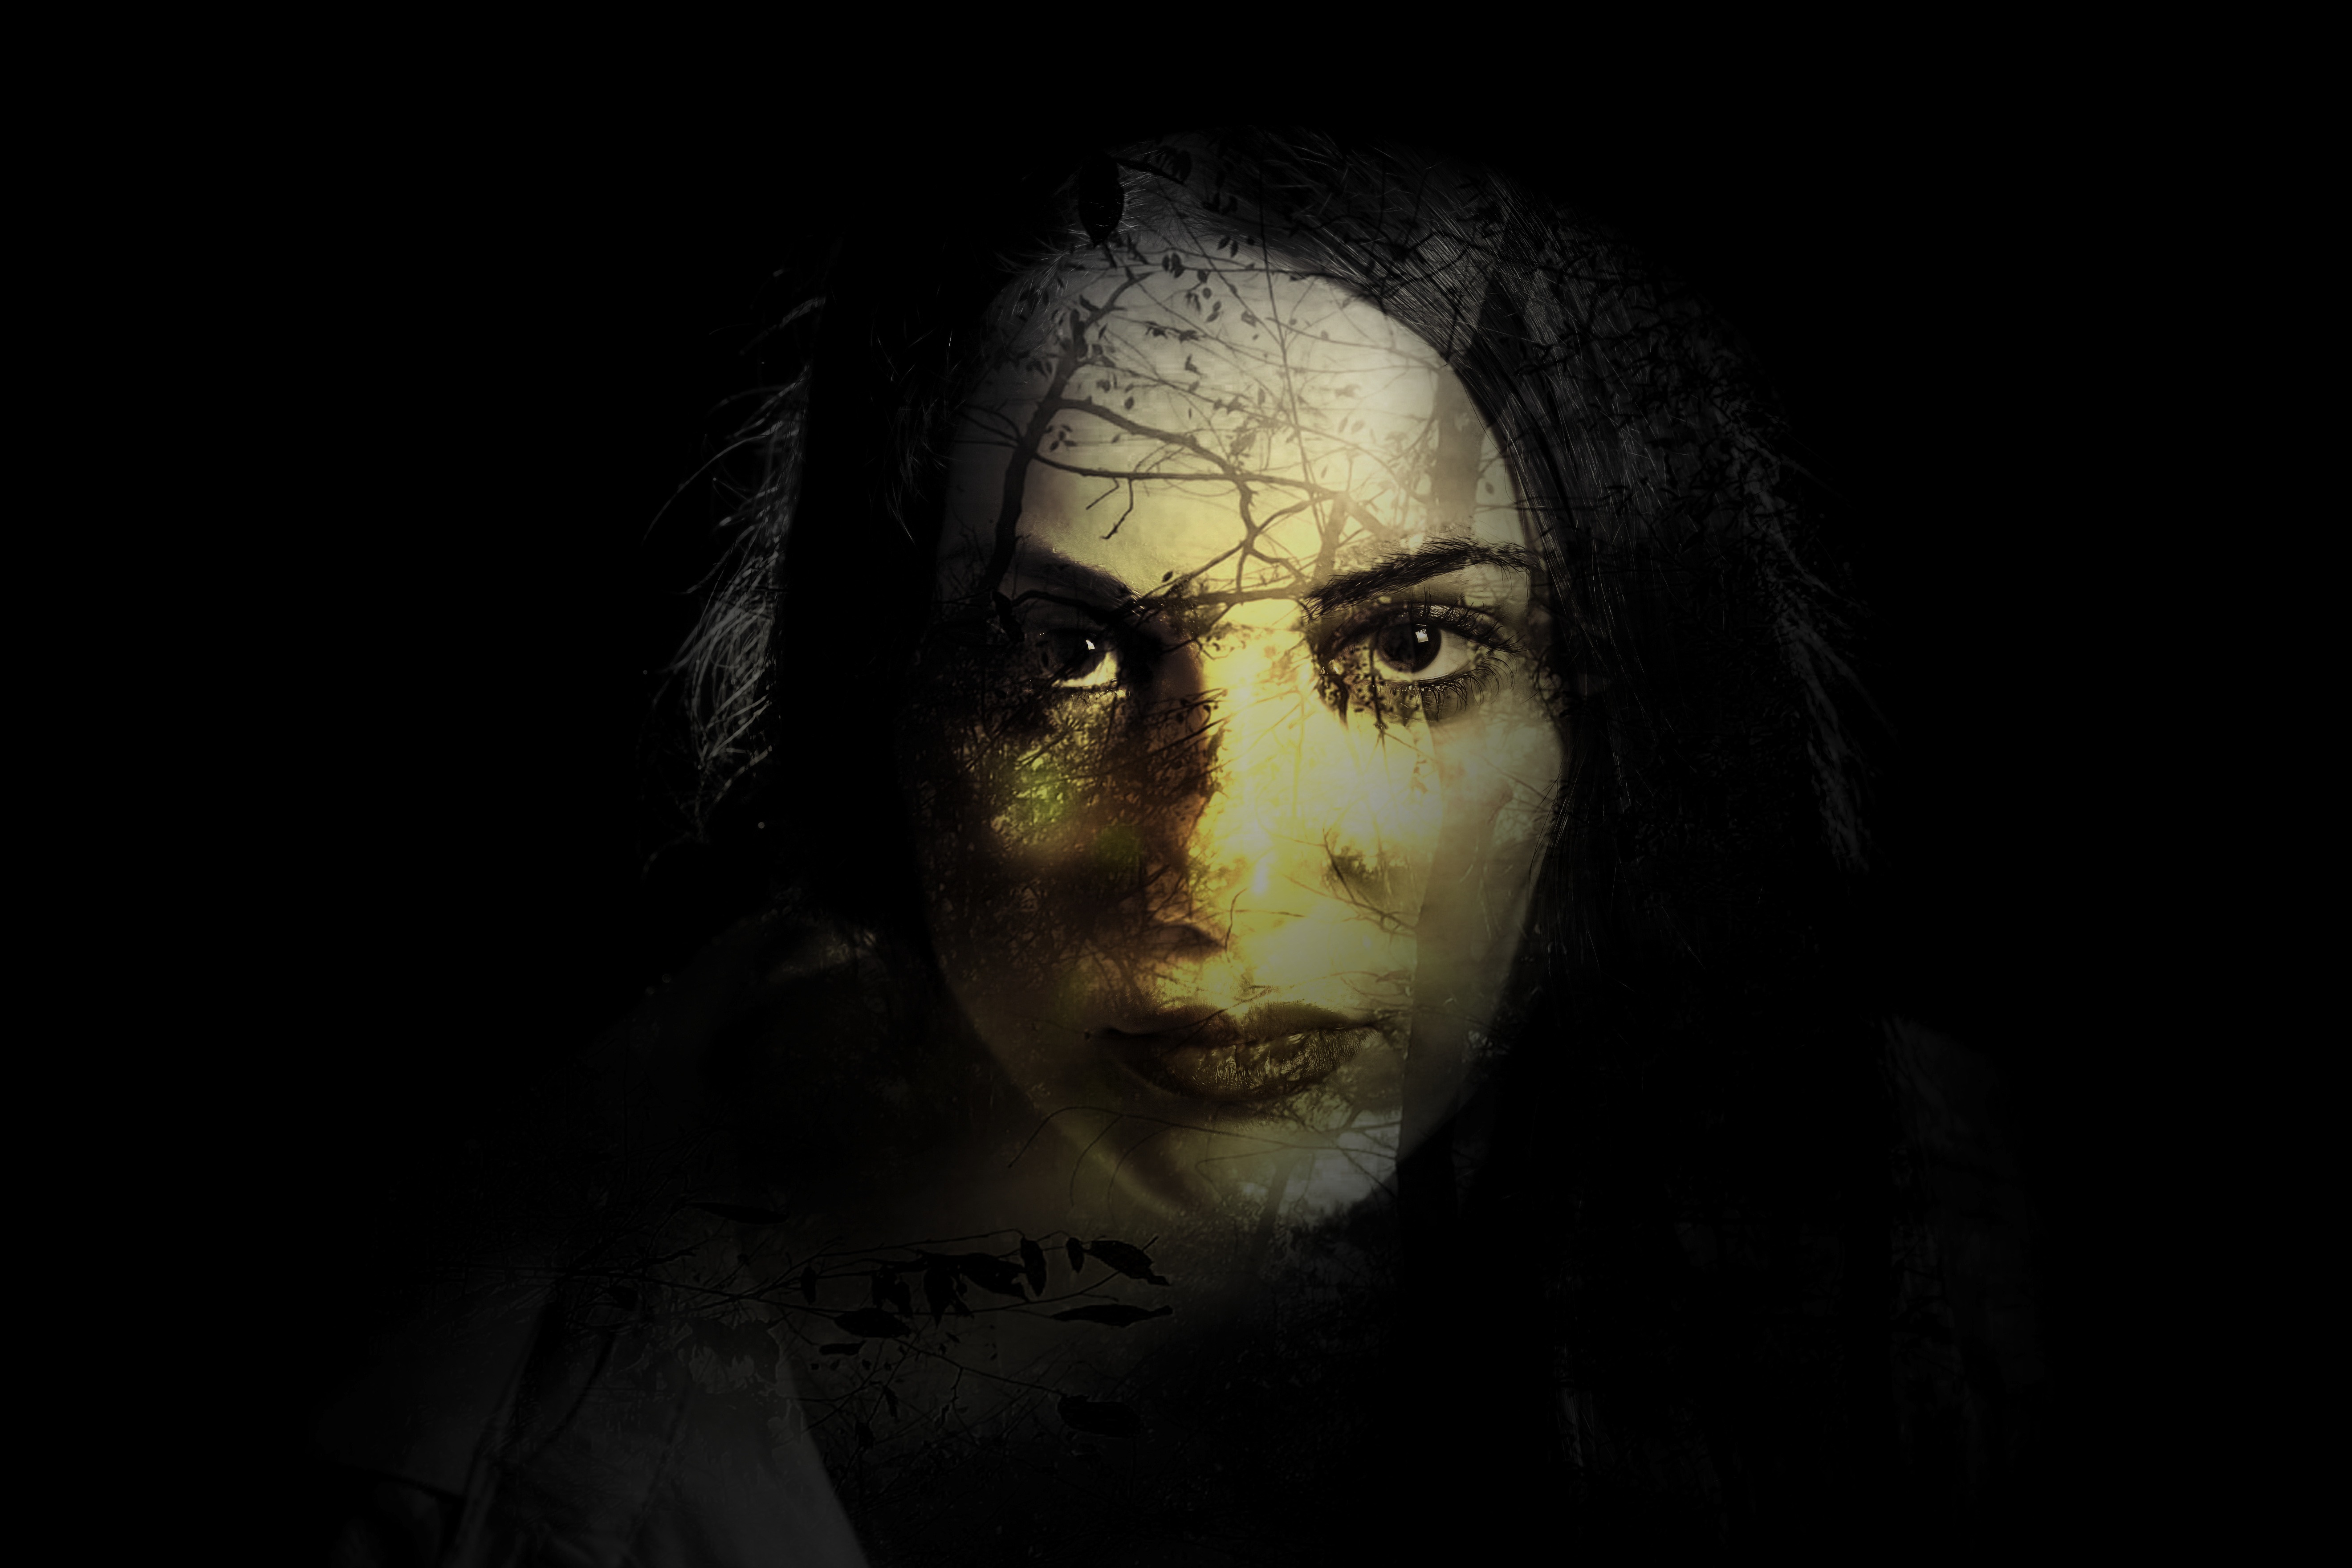
nature, black and white, woman, portrait, darkness, black, monochrome, face, head, beauty, ghost, surreal, fantasy, enchanted, ghostly, special effects, fictional character, monochrome photography